Ashok Malhotra (professor)

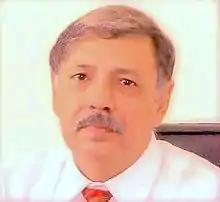
Dr. Ashok Malhotra

Ashok Malhotra (born 1950, Pune, India) is an Indian professor, higher education professional and author.